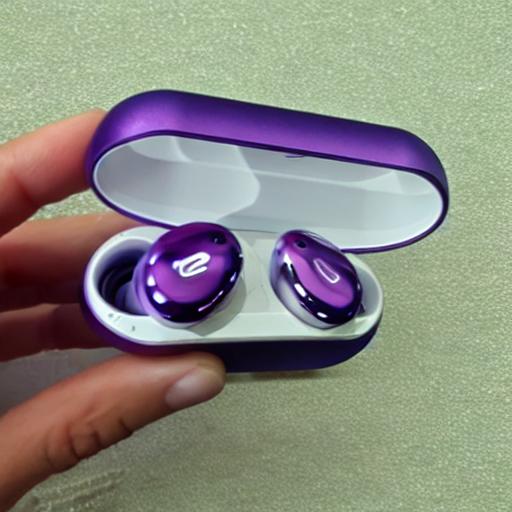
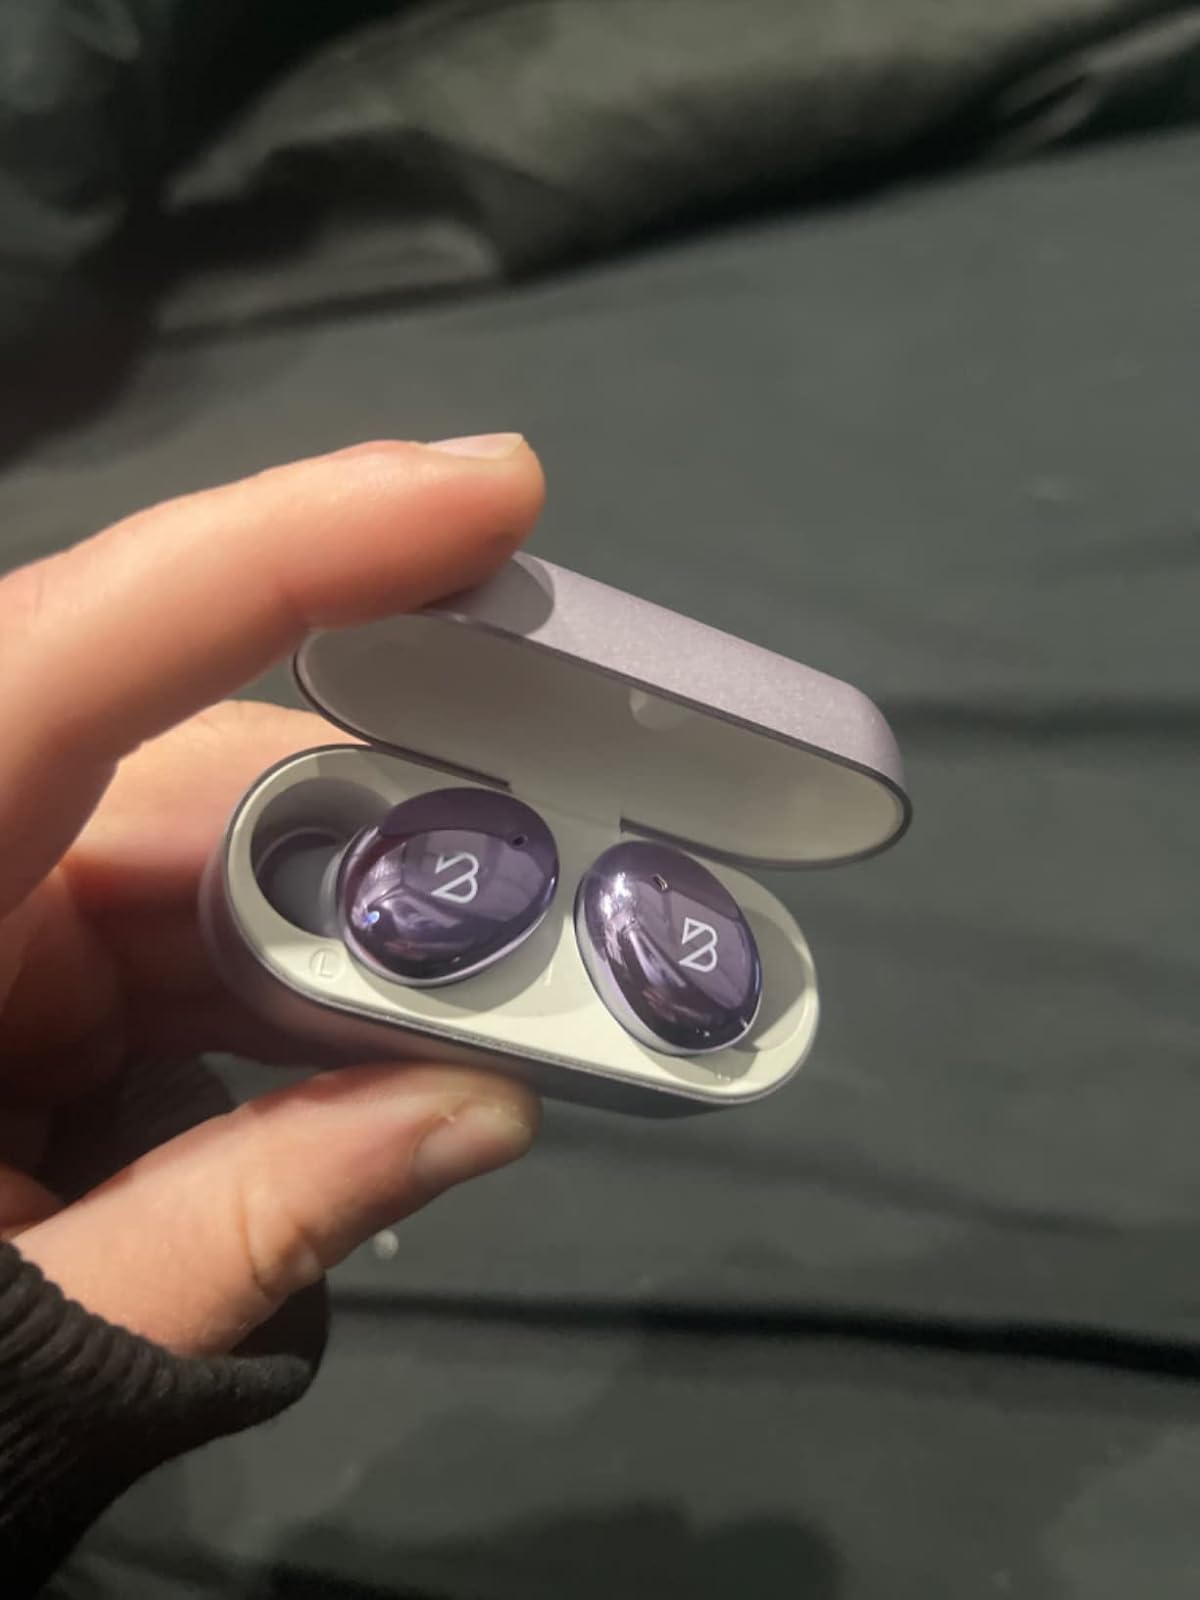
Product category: earbuds
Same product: no